Brzęczkowice, Mysłowice

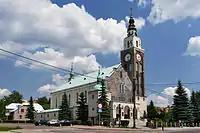
Saint Mary church

The village was first mentioned in 1360. "Liber beneficiorum dioecesis Cracoviensis" scribed by Jan Długosz in years 1470-1480 mentions the village as "Brzanczkowice".